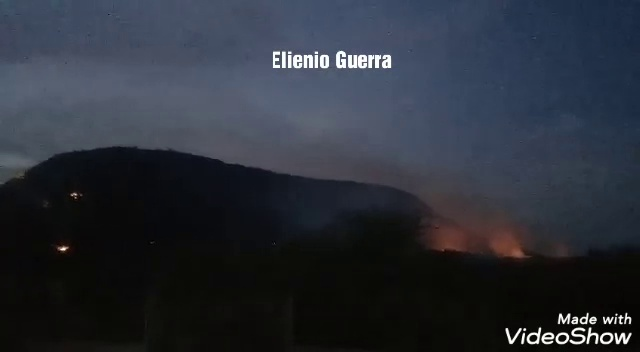
Fire: yes
Smoke: yes